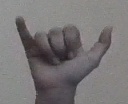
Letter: ya